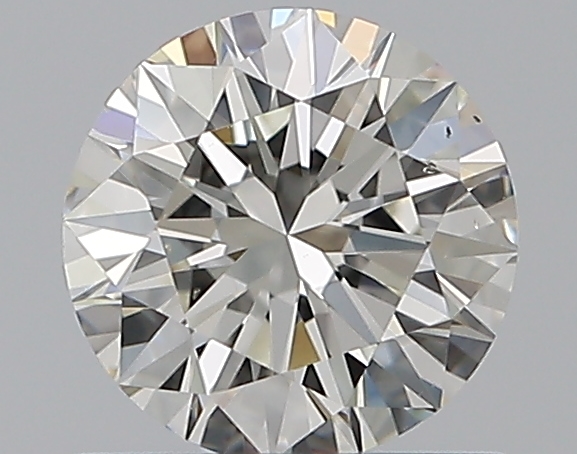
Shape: round
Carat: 0.7
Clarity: SI1
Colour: I
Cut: EX
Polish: EX
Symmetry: EX
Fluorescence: F
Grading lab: GIA
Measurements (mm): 5.67 x 5.7 x 3.52